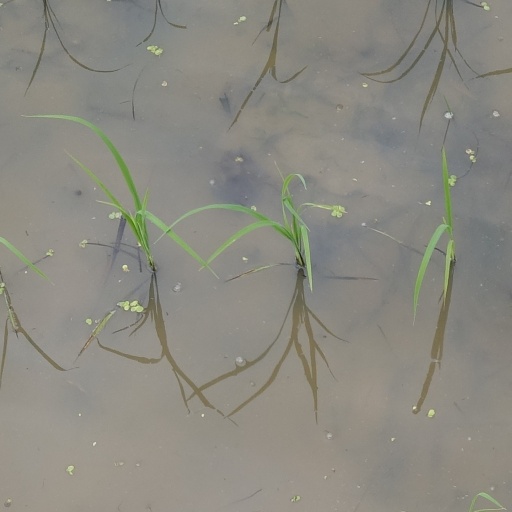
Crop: rice